Vesta (mythology)

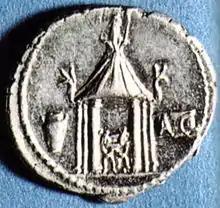
Temple of Vesta on the reverse of a denarius issued in 55 BC by Quintus Cassius Longinus.

The Vestales were one of the few full-time clergy positions in Roman religion. They were drawn from the patrician class and were required to swear an oath of absolute chastity for 30 years. It was because of this requirement that the Vestales were named the Vestal virgins. They wore a particular style of dress and were not allowed to let the fire go out on pain of a whipping. On becoming a priestess, a Vestal Virgin was legally emancipated from her father's authority. The Vestal Virgins lived together in a house near the Forum ("Atrium Vestae"), supervised by the Pontifex Maximus. A Vestal who broke her vow of chastity could be tried for incestum and if found guilty, buried alive in the "Campus Sceleris" ('Field of Wickedness').